Marjolin's ulcer

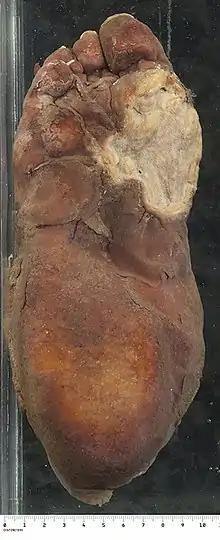
Museum specimen of Marjolin's' ulcer on the sole of a foot

Histologically, the tumour is a well-differentiated squamous cell carcinoma. This carcinoma is aggressive in nature, spreads locally and is associated with a poor prognosis. The cancer has a 18-38% rate of metastasis.